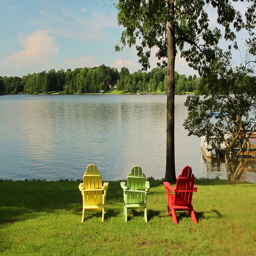
colorful chairs overlook a sparkling lake with a boat in the distance